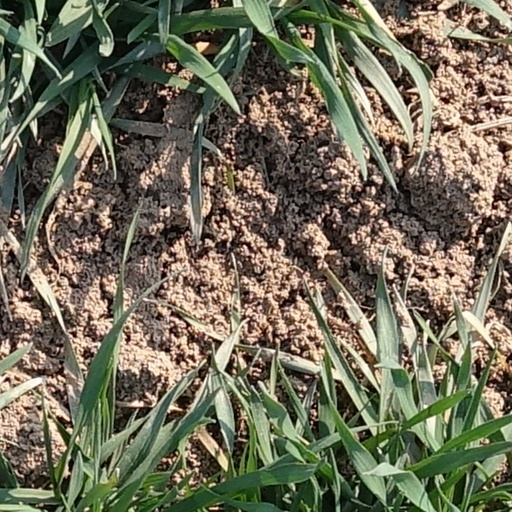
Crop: wheat